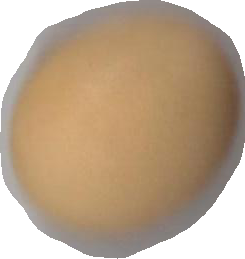
Variety: Grobogan